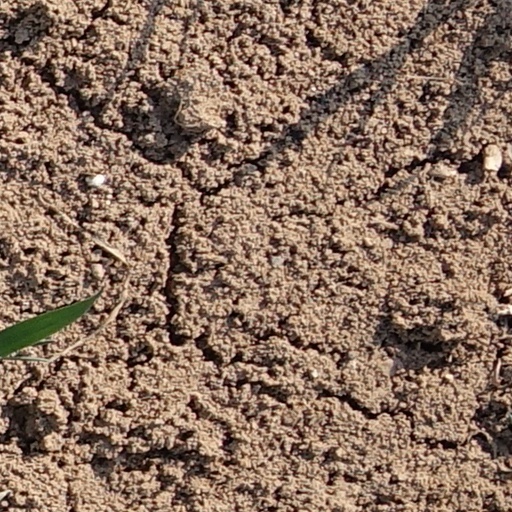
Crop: wheat